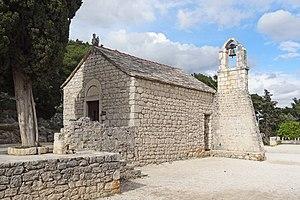
Chapelle Saint-Nicholas, colline de Marjan, Split, Croatie